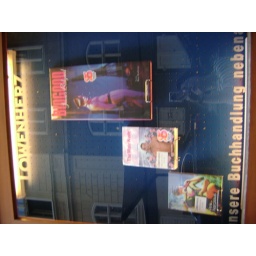
rad gay bookstore in Vienna; I bought a book about male sexuality and the sailor.